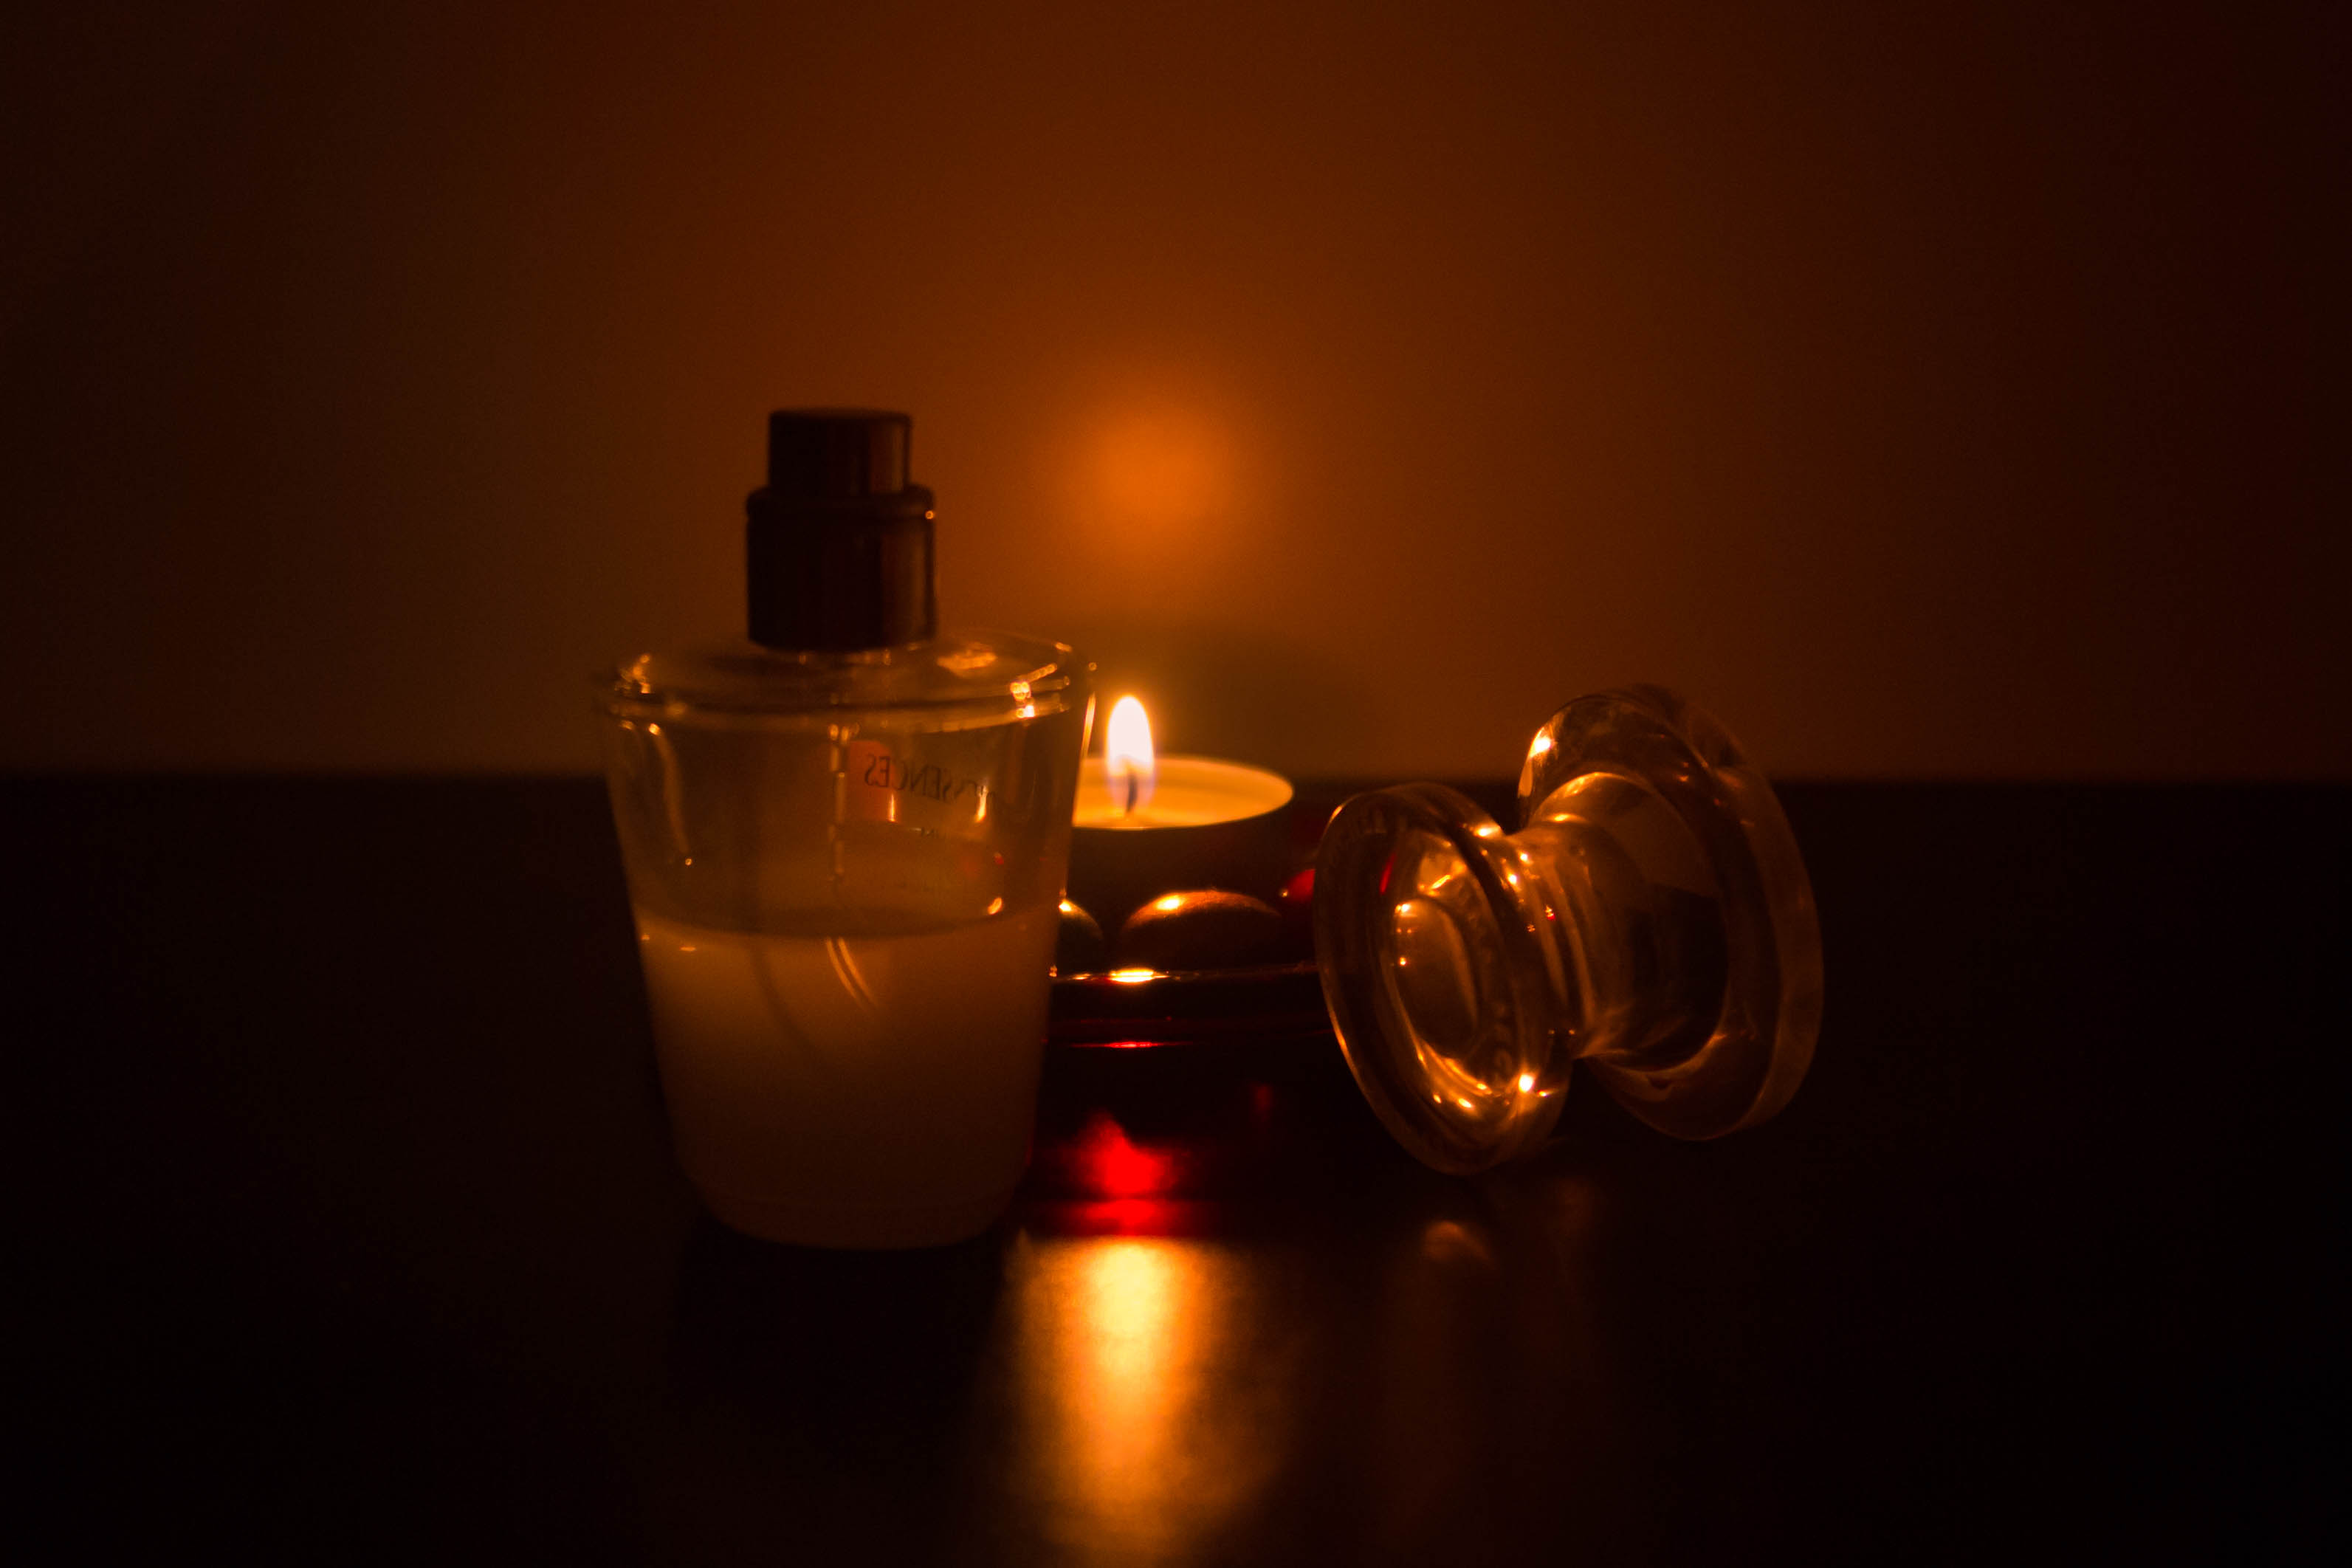
box, candle, celebration, christmas, christmas gift, cologne, december, decoration, elegance, gift box, perfume, red box, romantic, valentines, woman, gift, still life photography, lighting, light, still life, flame, photography, wax, darkness, nightlight, heat, reflection